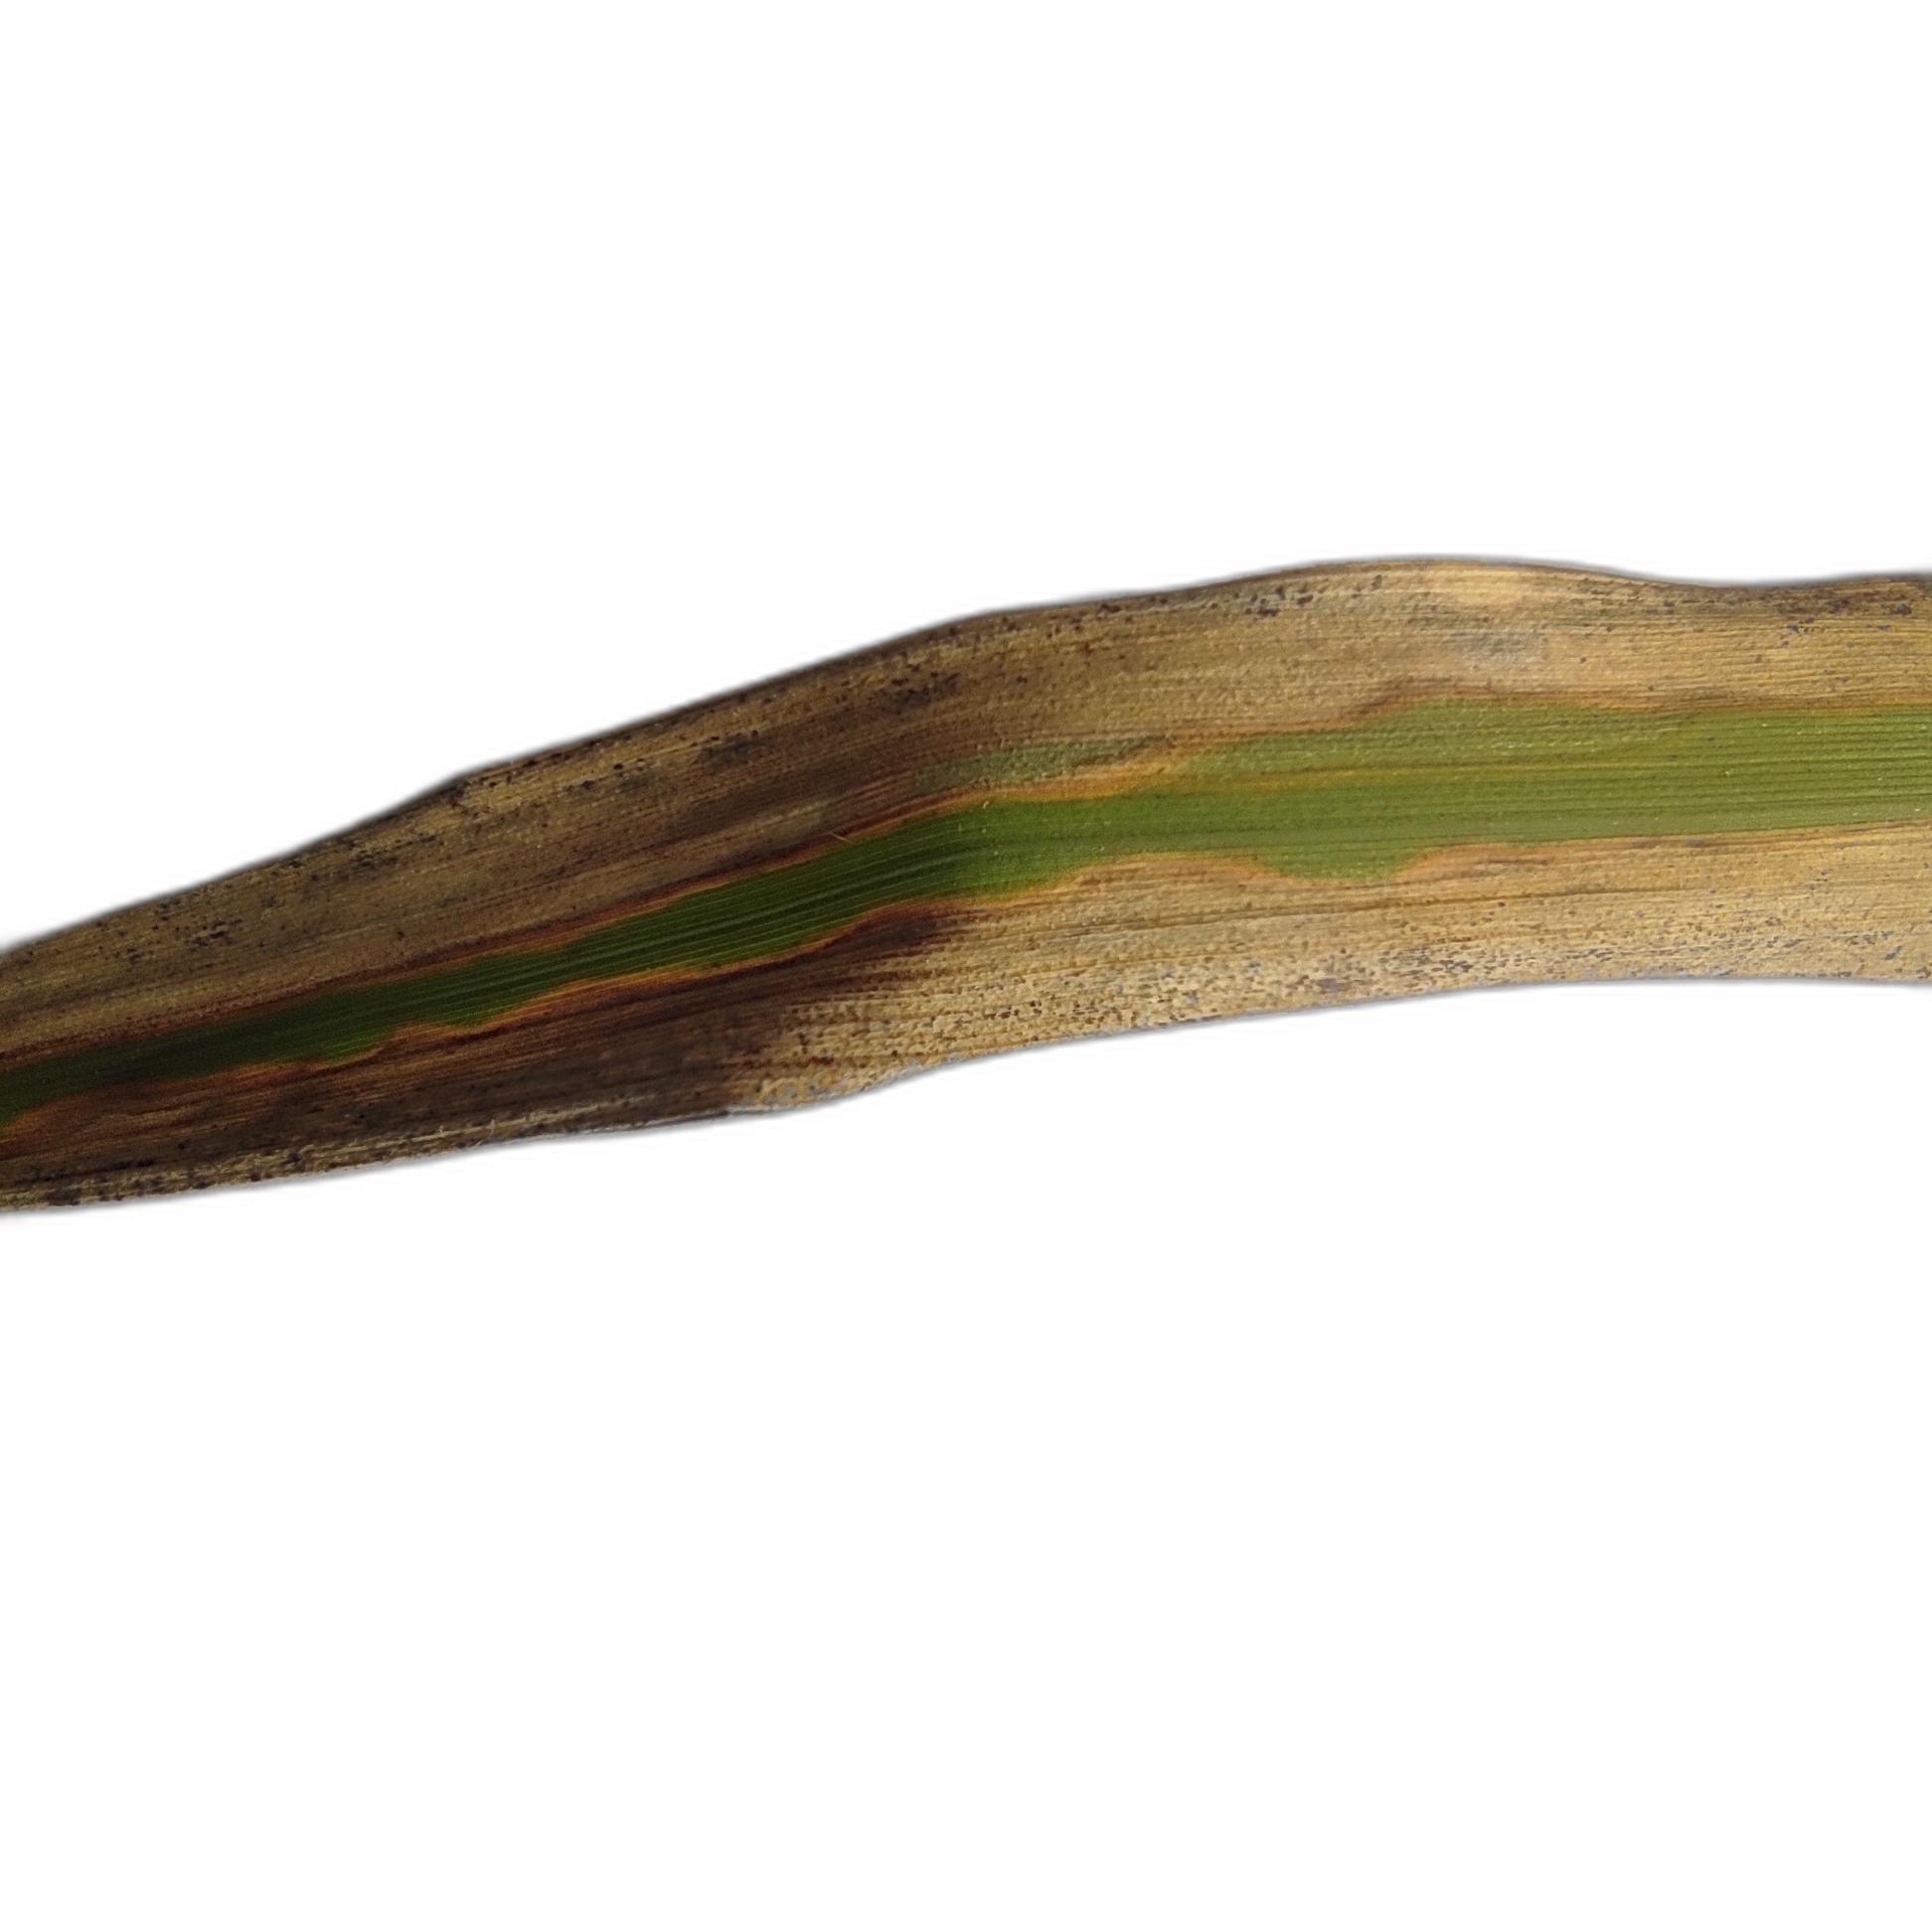
Label: Leaf Scald